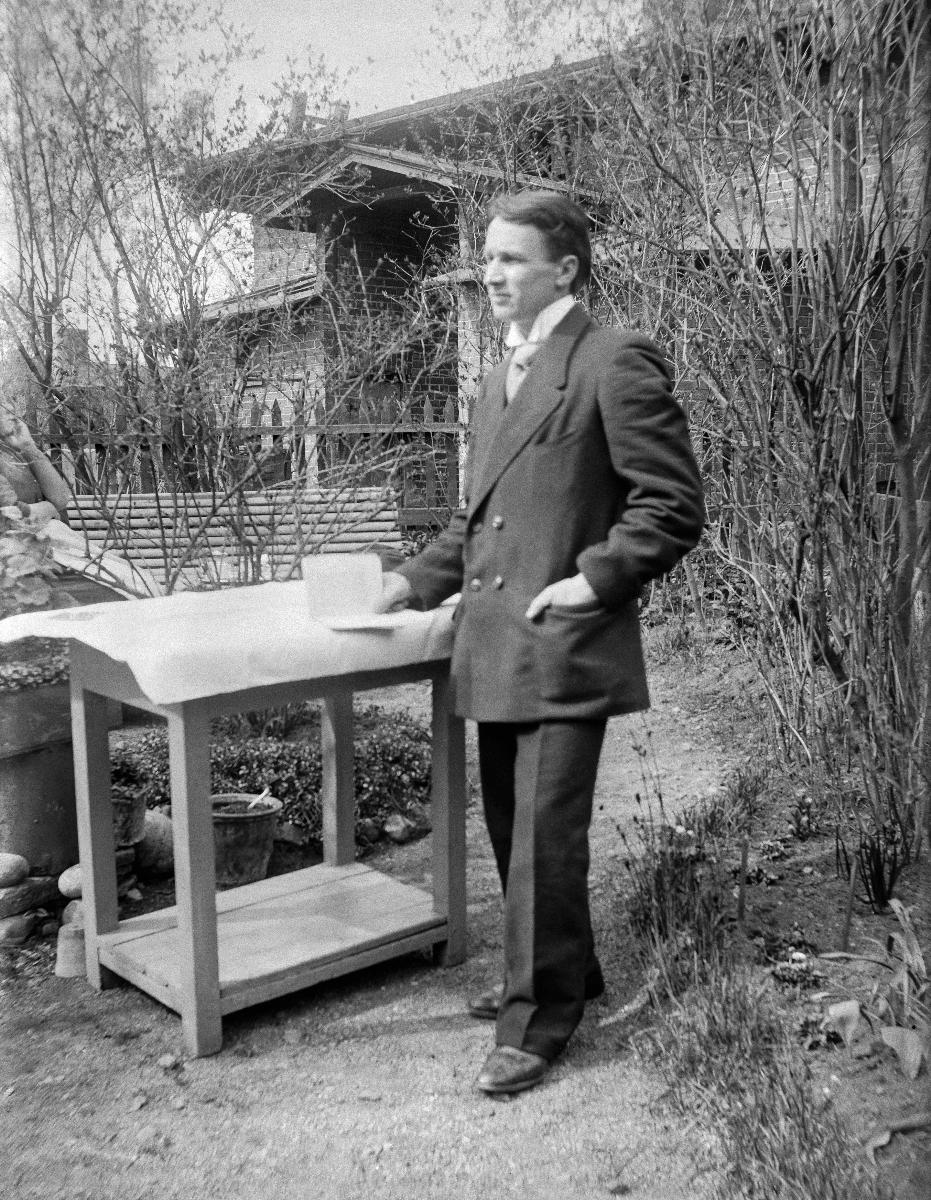
Puutarhassa.
sisällön kuvaus: Mies seisomassa puutarhassa kirja kädessään. Tausalla tiilirakennus. mustavalkoinen
Kuvaaja: Laakso, Heikki, valokuvaaja
Ajankohta: kuvausaika 1910-luku
Aiheet: pukuhistoria, miesten puvut, puutarhat, kirjat, costume history, men's suits, gardens, books, dräkthistoria, herrkostymer, trädgårdar, böcker